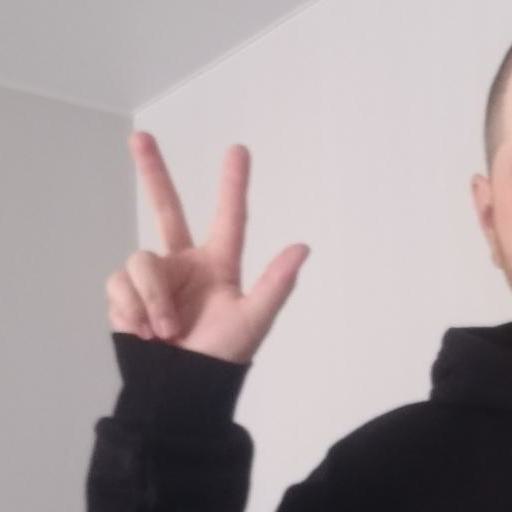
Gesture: three2